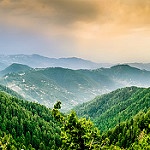
Label: mountain